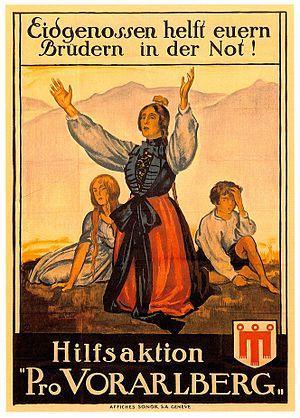
L’histoire de la Suisse depuis 1914 couvre la dernière étape de la formation de la Confédération des XXII cantons, à partir de la Première Guerre mondiale jusqu'à la création du canton du Jura, puis l'histoire du pays après.